Minnesota Junction, Wisconsin

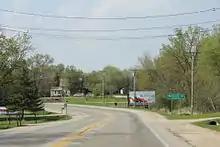
Minnesota Junction sign

Minnesota Junction is an unincorporated community located, in the town of Oak Grove, in Dodge County, Wisconsin, United States. Minnesota Junction is located on Wisconsin Highway 26. It is located at latitude 43.452 and longitude -88.697 at 925 feet above mean sea level.